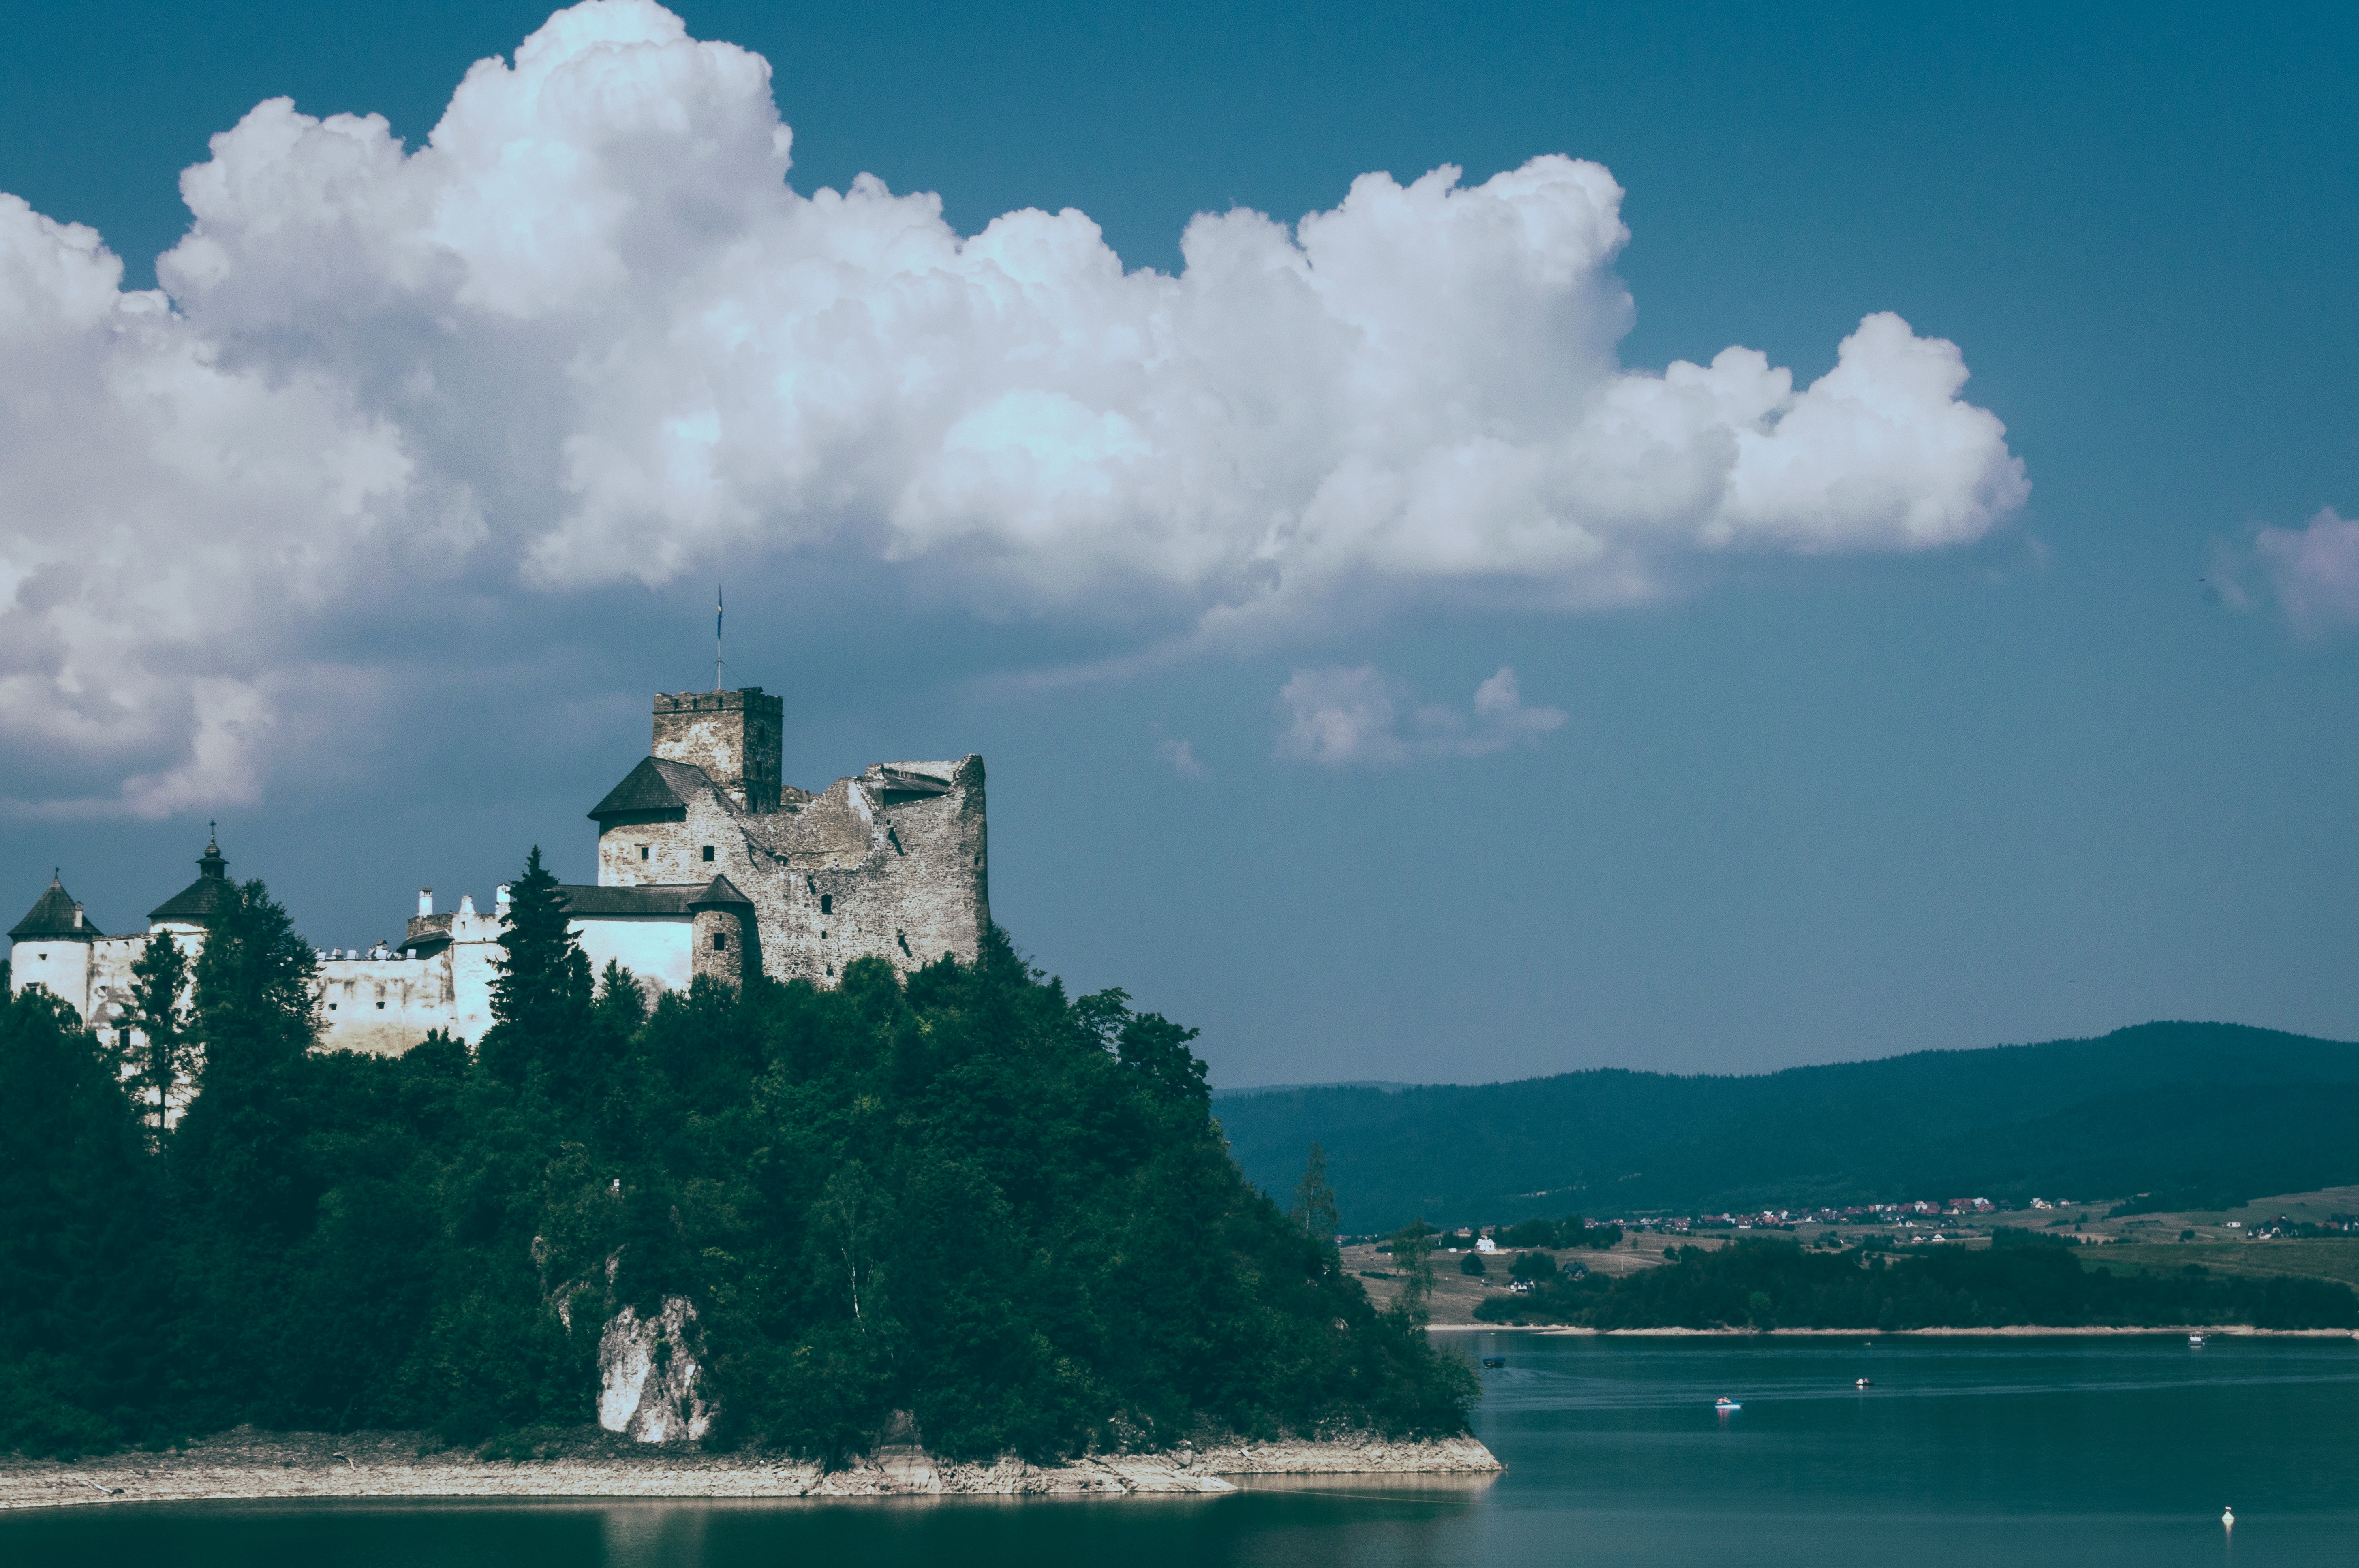
sea, coast, water, ocean, mountain, cloud, sky, house, lake, tower, bay, castle